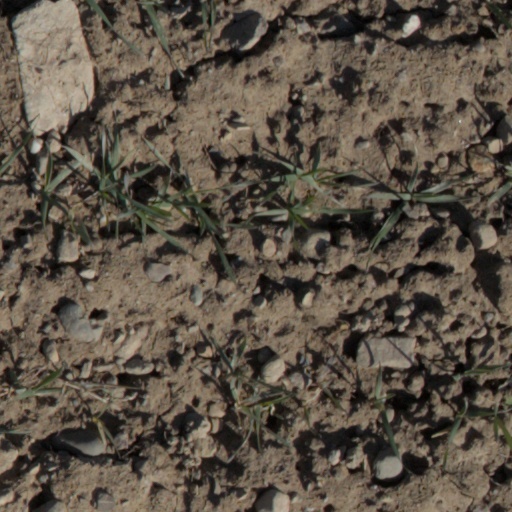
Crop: wheat